Amsterdam-Noord

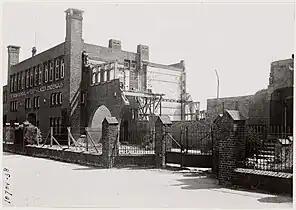
Sint Rosa-school after the accidental bombardment on the residential areas of Amsterdam-Noord in 1943.

In the Second World War the industry fields in Amsterdam-Noord were the target of the air bombings by the Allied Forces. The Fokker factories were the 17 July 1943 bombings' goal, but the bombs of the United States Army Air Forces fell on the surrounding residential areas, causing 158 deaths and 119 seriously injured as a result. The British’ Royal Air Force and Free French Air Forces both did another attempt to bomb the factory on 25 and 28 July, resulting in the death of 200 citizens in total by the three raids. Only the British Forces managed to bomb the targeted airplane factory, all other bombs fell on residential areas in Amsterdam-Noord. This is the heaviest air bombardment that ever hit Amsterdam. 106 houses were destroyed, 206 houses heavily damaged and 676 houses suffered glass and roof damage. Every year a memorial ceremony takes place on 17 July at De Nieuwe Noorder cemetery.